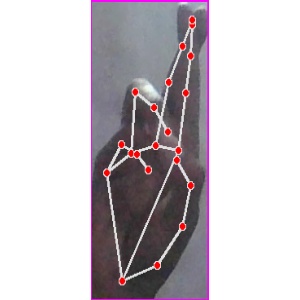
अक्षर: र